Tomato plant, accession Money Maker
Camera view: horizontal (90 deg, fisheye); turntable rotation: 90 degrees
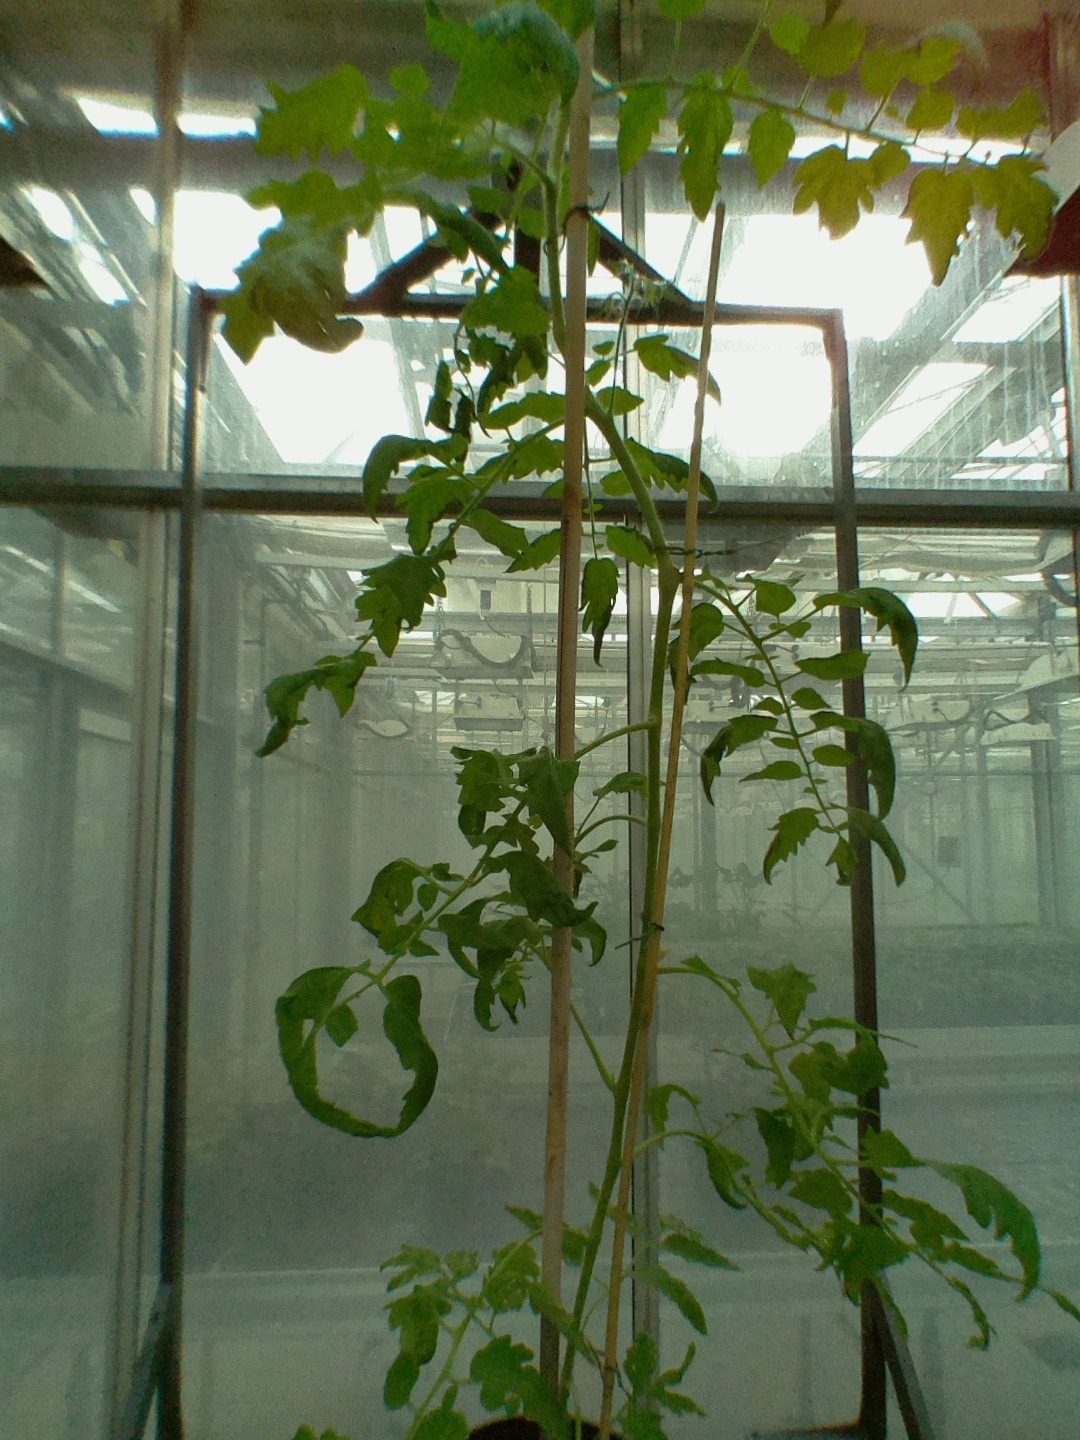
BBCH growth stage 70: Fruits at the main stem or branches visibles